Painted Grey Ware culture

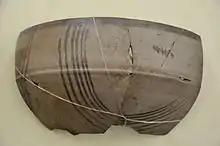
Painted Grey Ware - Sonkh (Uttar Pradesh) - 1000-600 BCE. Government Museum, Mathura

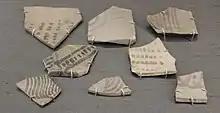
Fragments of Painted Grey Ware, about 1000 BC, from Hastinapur and Radhakund, Uttar Pradesh, and Panipat and Tilpat, Haryana. British Museum.

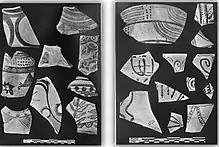
Shards of Painted Grey Ware (right) and Harappan red pottery (left) from Rupnagar, Punjab.

The PGW culture cultivated rice, wheat, millet and barley, and domesticated cattle, sheep, pigs, and horses. Houses were built of wattle-and-daub, mud, or bricks, ranging in size from small huts to large houses with many rooms. There is a clear settlement hierarchy, with a few central towns that stand out amongst numerous small villages. Some sites, including Jakhera in Uttar Pradesh, demonstrate a “fairly evolved, proto-urban or semi-urban stage” of this culture, with evidence of social organization and trade, including ornaments of gold, copper, ivory, and semi-precious stones, storage bins for surplus grain, stone weights, paved streets, water channels and embankments.